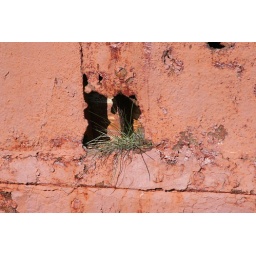
hole in a old rusty boat